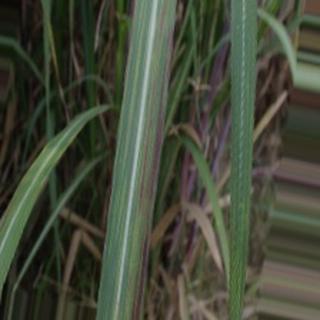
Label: sugarcane_bacterial_blight